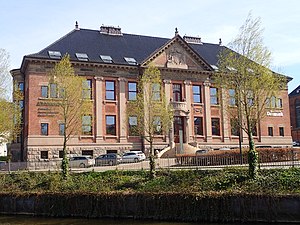
Ny jydske Kjøbstad-Creditforening / Arkitektur / Åboulevarden 69
Det tidligere hovedsæde på Åboulevarden 69
Ny jydske Kjøbstad-Creditforening, Aarhus.
Ny jydske Kjøbstad-Creditforening var en dansk kreditforening i Aarhus, der blev grundlagt 25. januar 1871 i Hjørring, men overflyttet til Aarhus i 1878. Foreningen ydede lån i grundejendomme i alle jydske købstæder. I 1972 blev den fusioneret med Østifternes Kreditforening, Grundejernes Hypotekforening og Provinshypotekforeningen for Danmark til den nye Kreditforeningen Danmark, nu Realkredit Danmark.